Tell-tale (sailing)

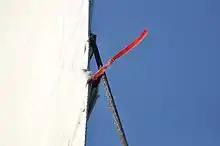
A tell-tale connected to a sail

A tell-tale or telltale, in a nautical or sailing context, is a piece of yarn or fabric attached to a sail, a stay, or any rigging on a sailboat. Typically, a tell-tale is on a port and a starboard stay.